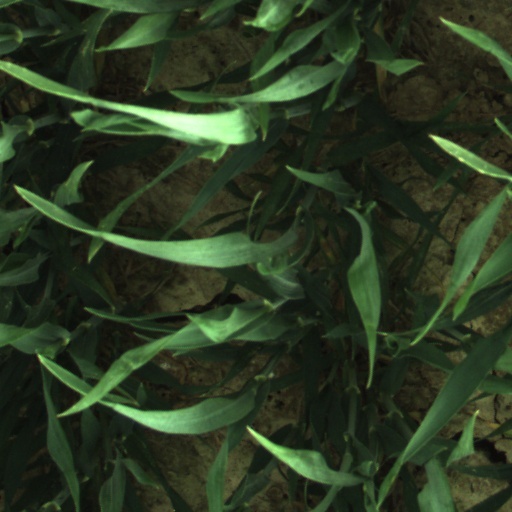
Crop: wheat